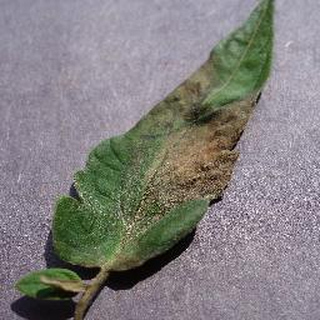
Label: tomato_late_blight